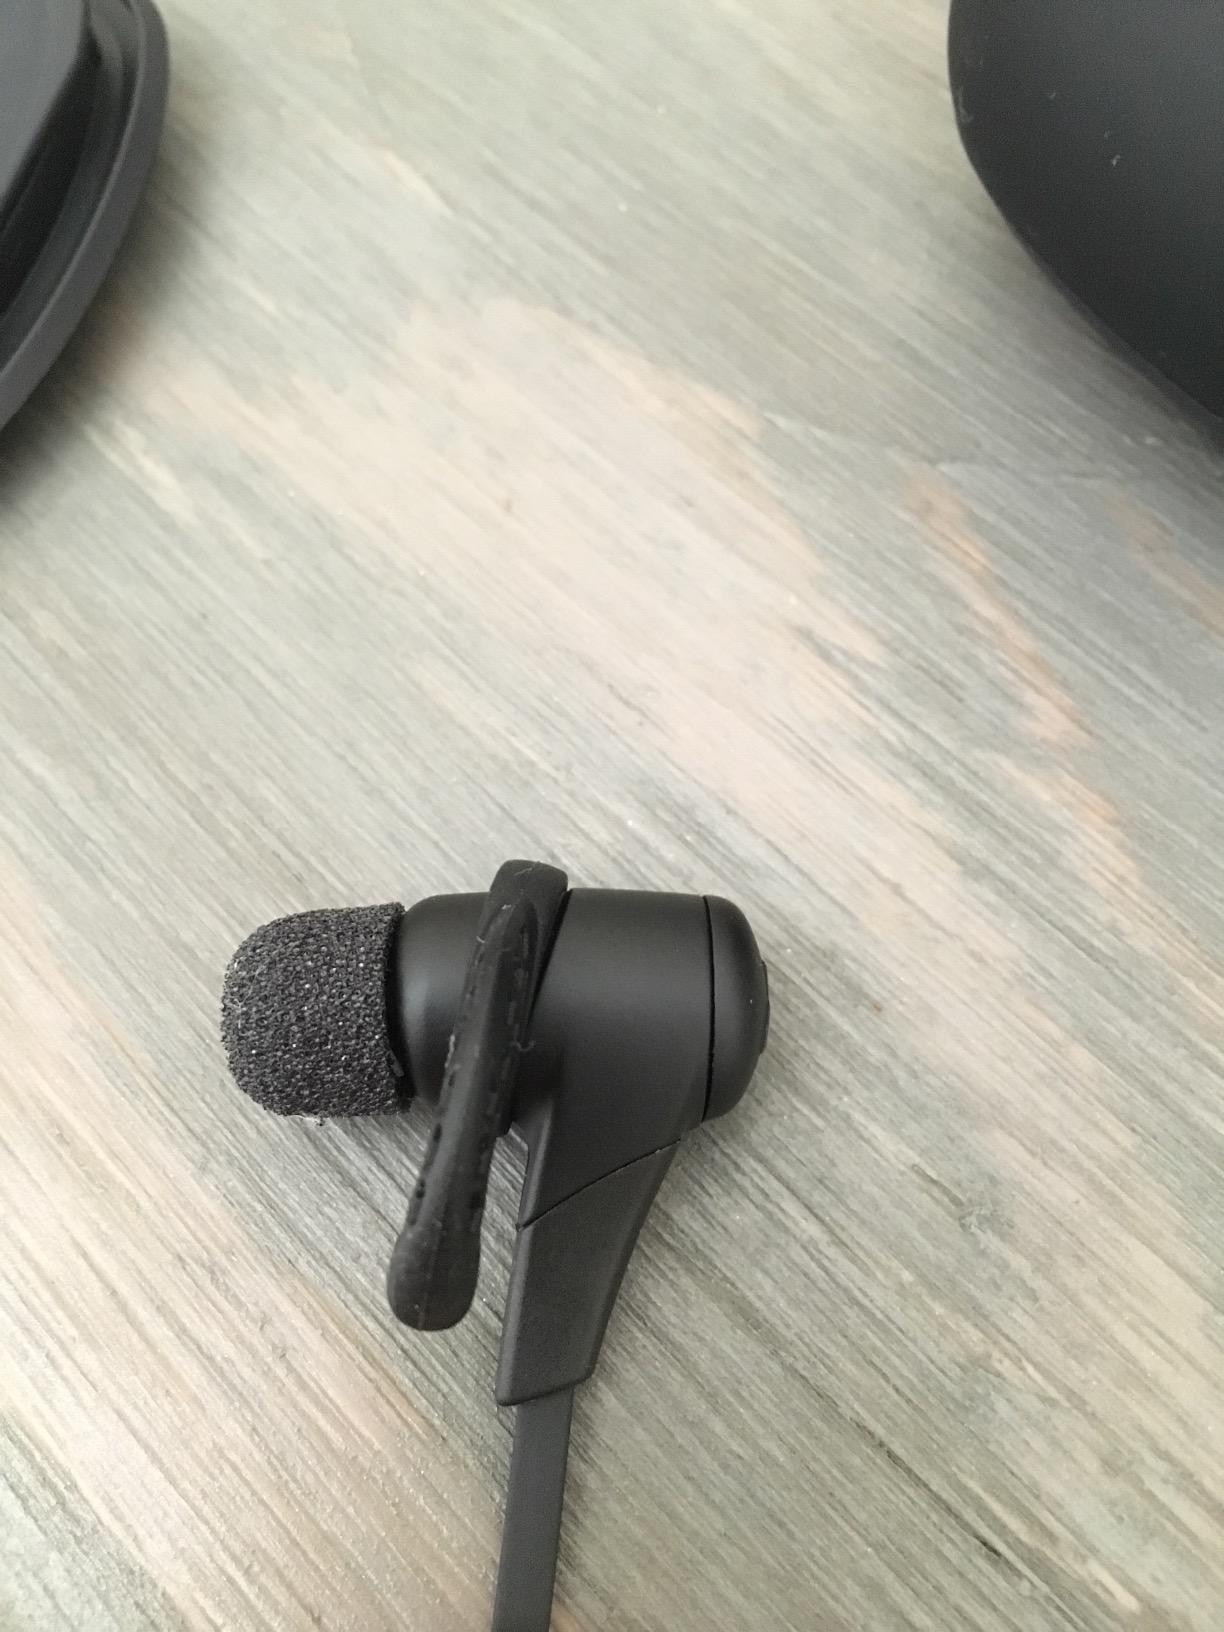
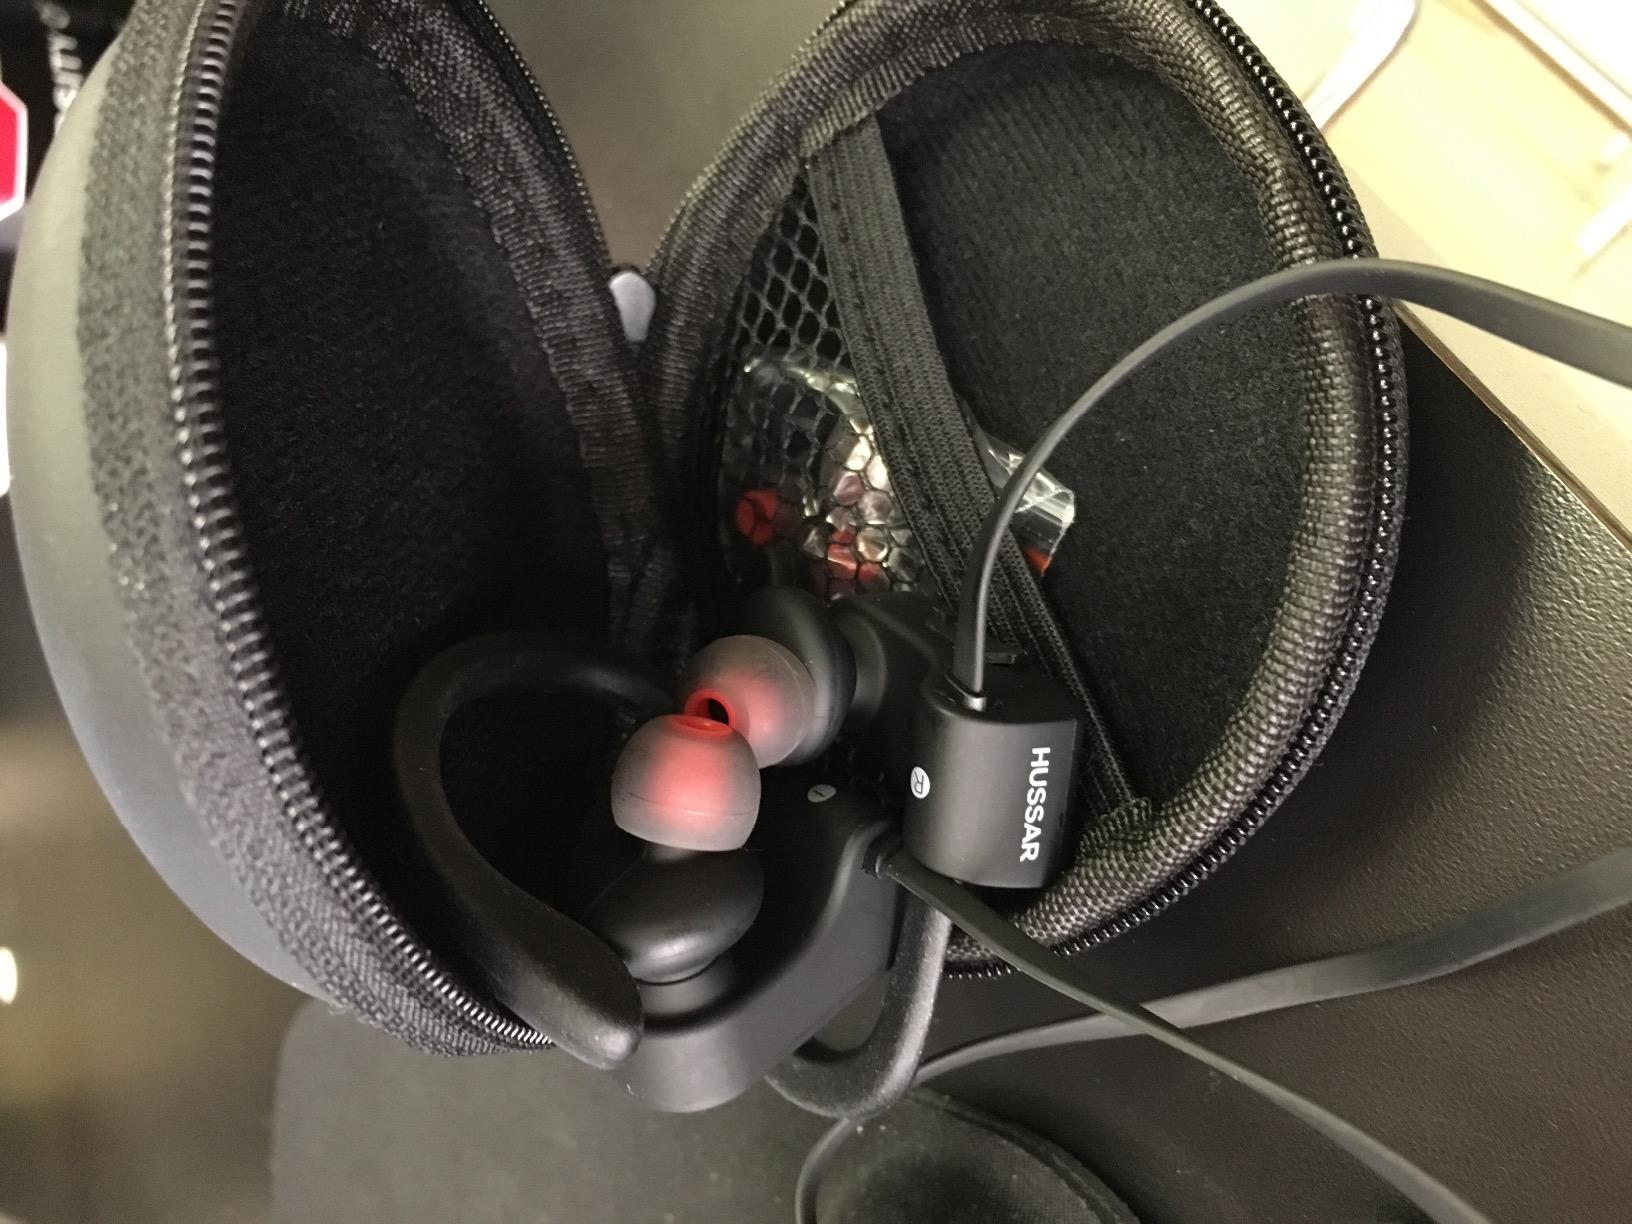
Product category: headphones
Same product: no